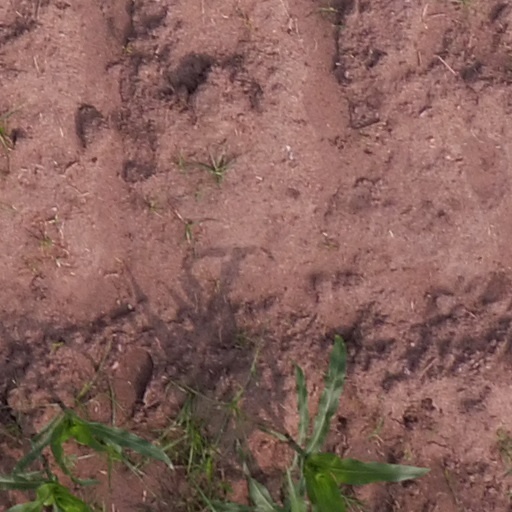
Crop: maize; corn